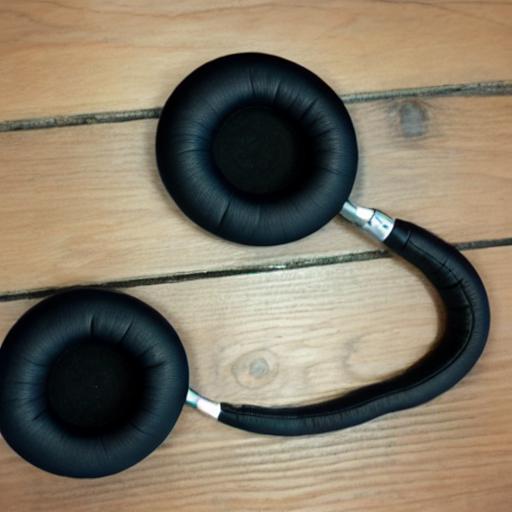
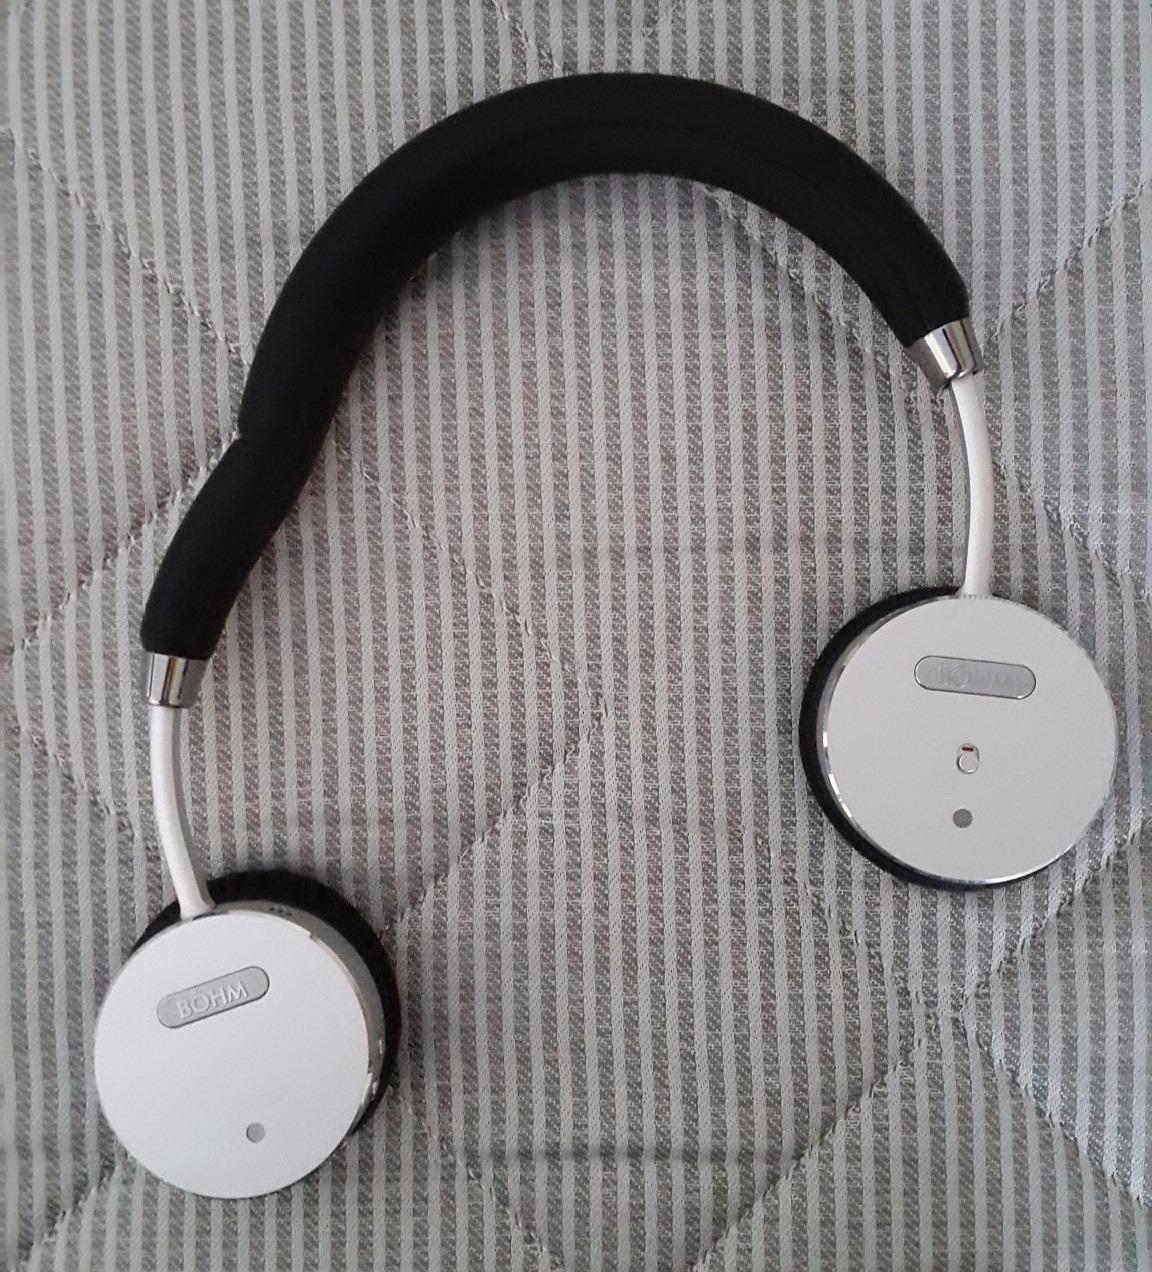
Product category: headphones
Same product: no